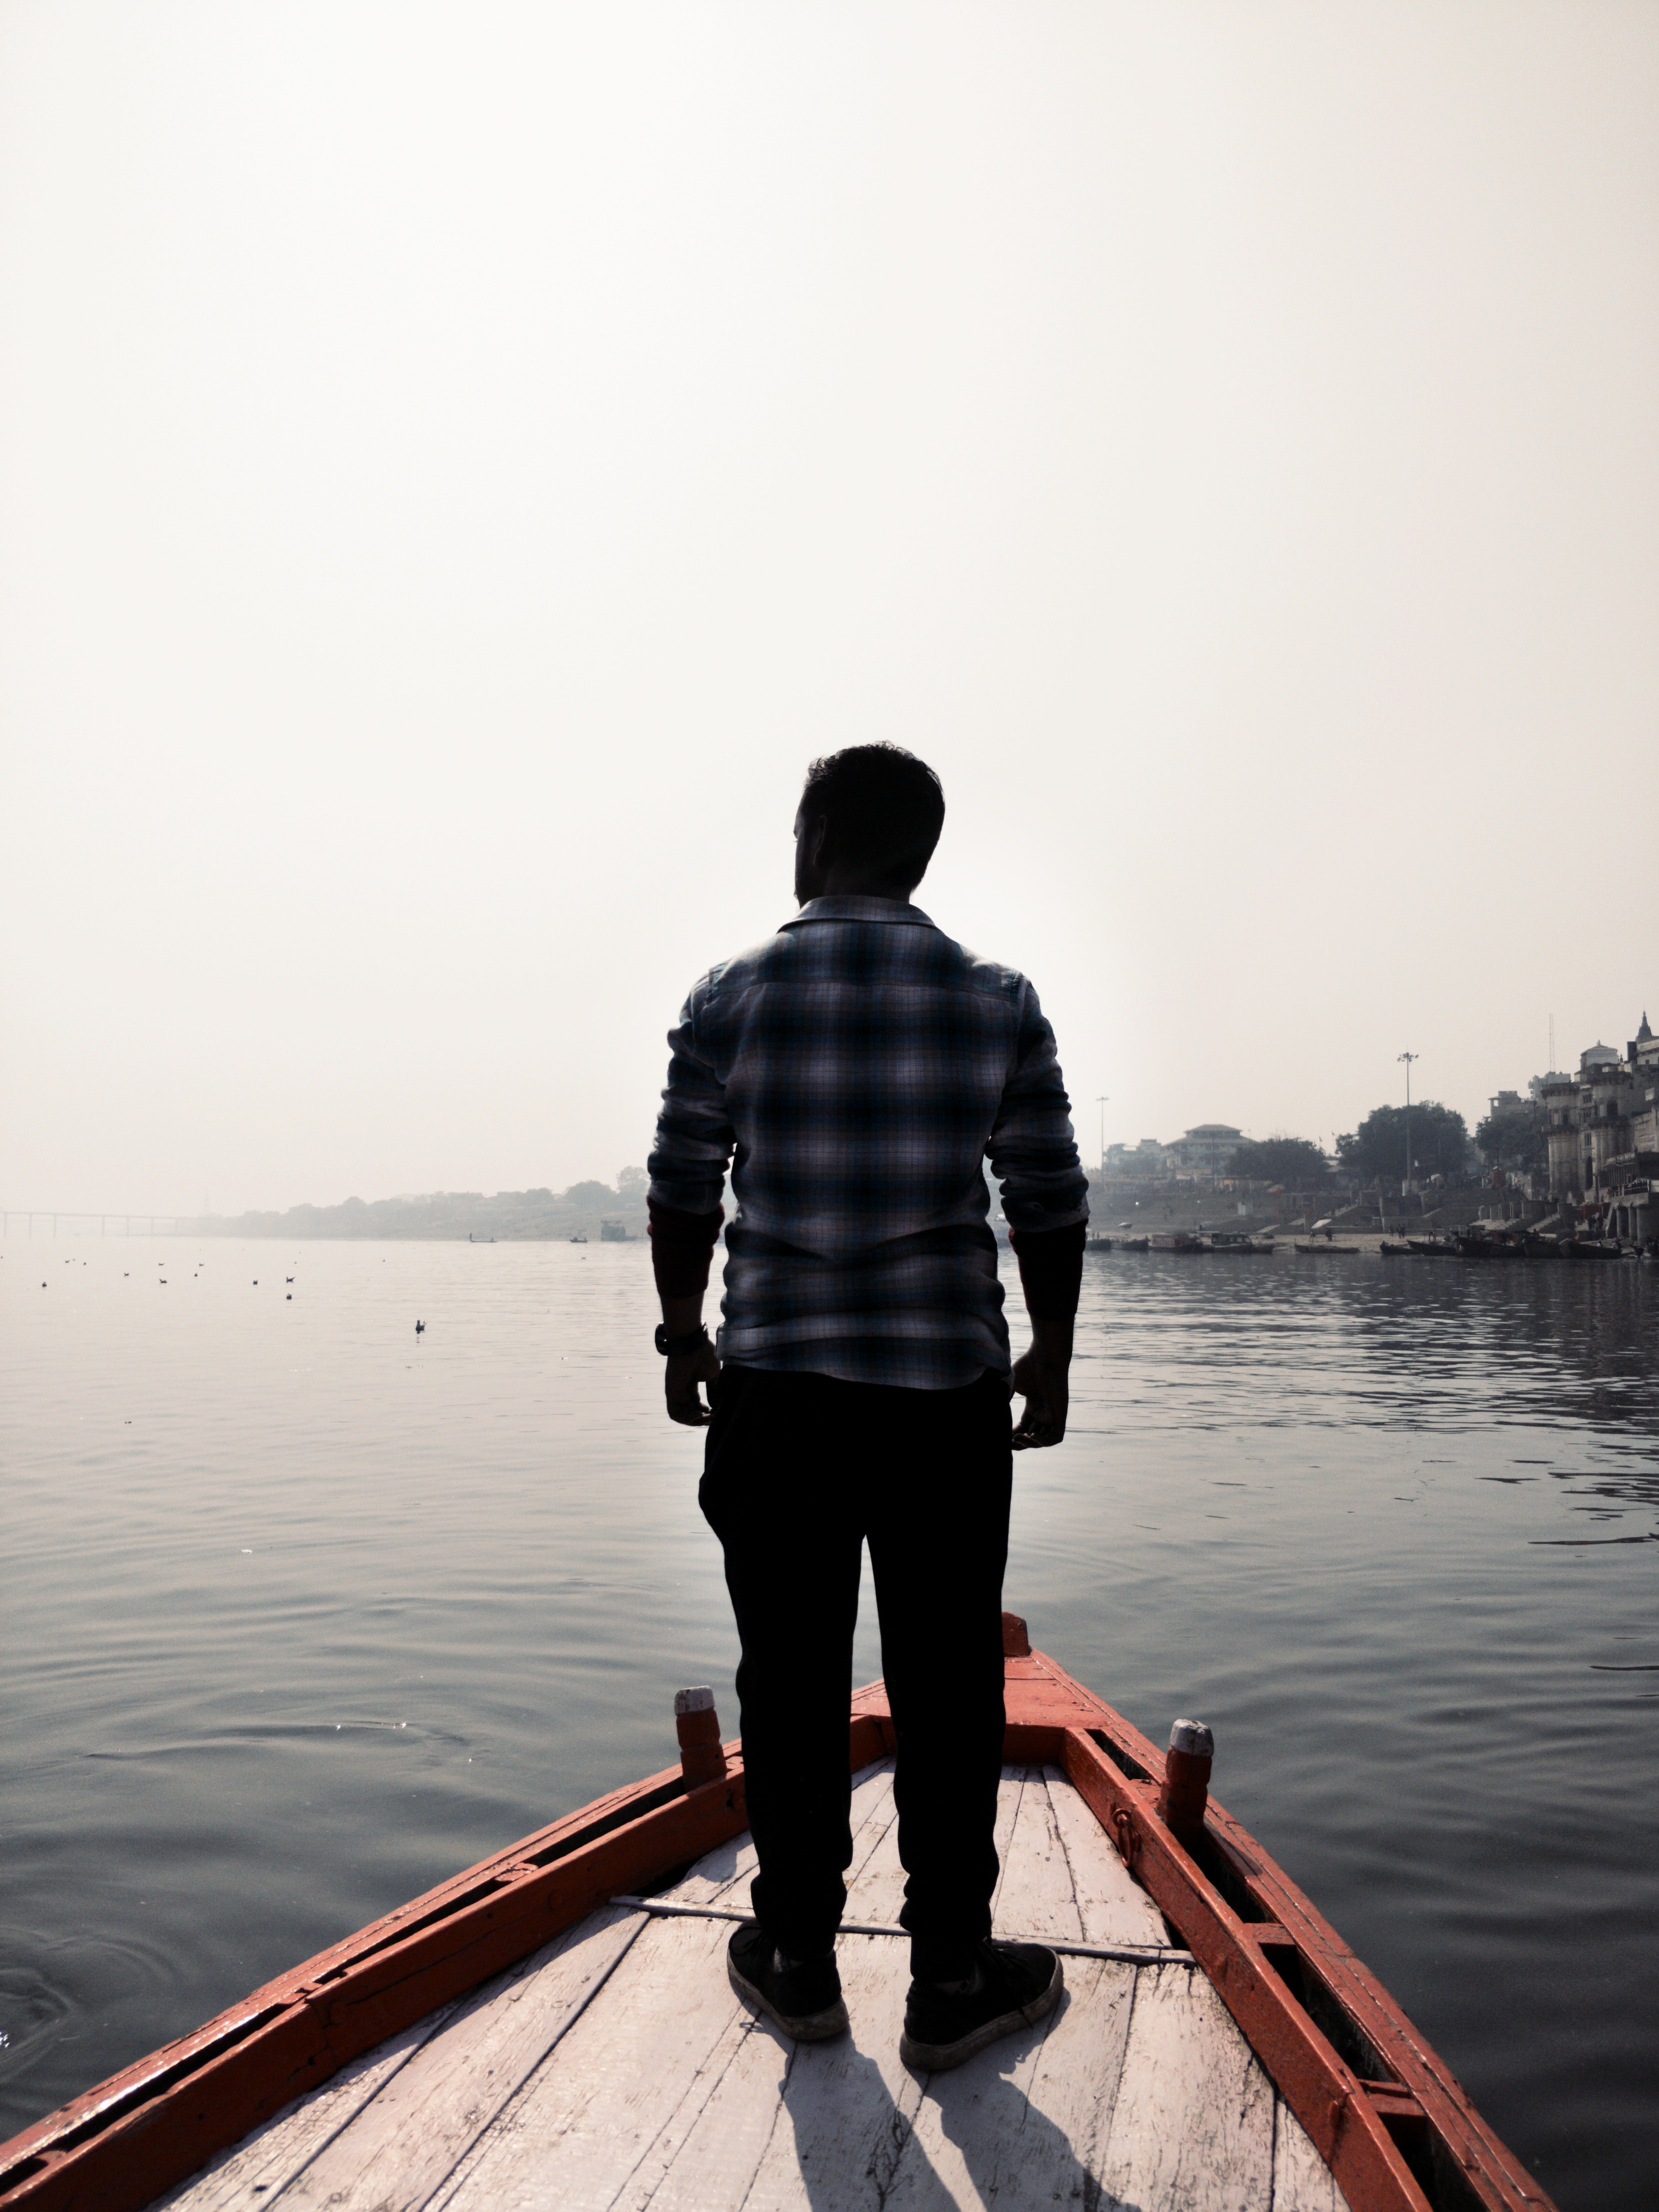
white, water, atmospheric phenomenon, sky, standing, horizon, sea, human, photography, calm, river, tourism, outerwear, lake, dock, bridge, ocean, vacation, happy, vehicle, travel